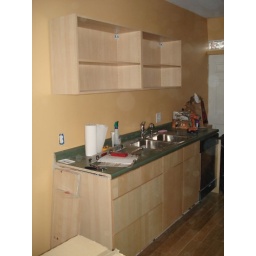
kitchen with wall cabs. walls painted by my parents, aunts &amp;amp; cousins. Thanks!